Gilbert R. Horton

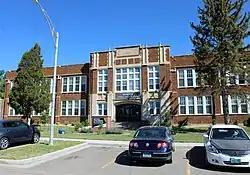
The former Mandan High School, designed by Horton and McFarland and built in two phases, completed in 1917 and 1924.

Gilbert R. Horton FAIA (1888–1985) was an American architect in practice in Jamestown, North Dakota, from 1913 until 1980.